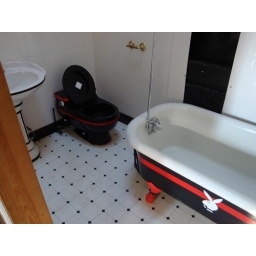
A bathroom in a house we looked at.